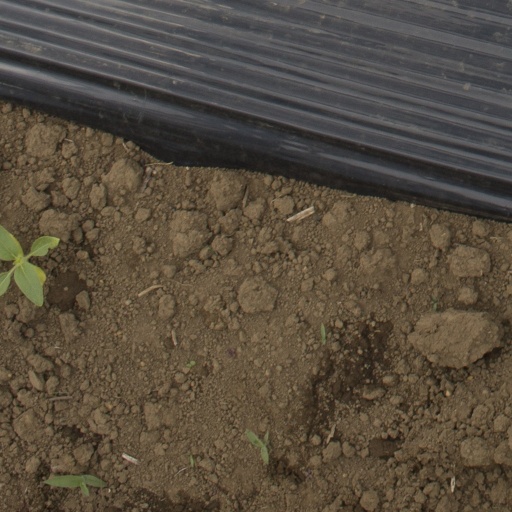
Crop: Jerusalem artichoke